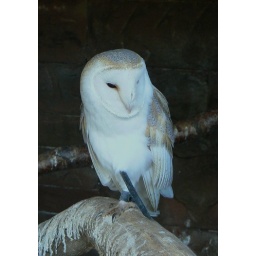
various birds of prey in the castle grounds